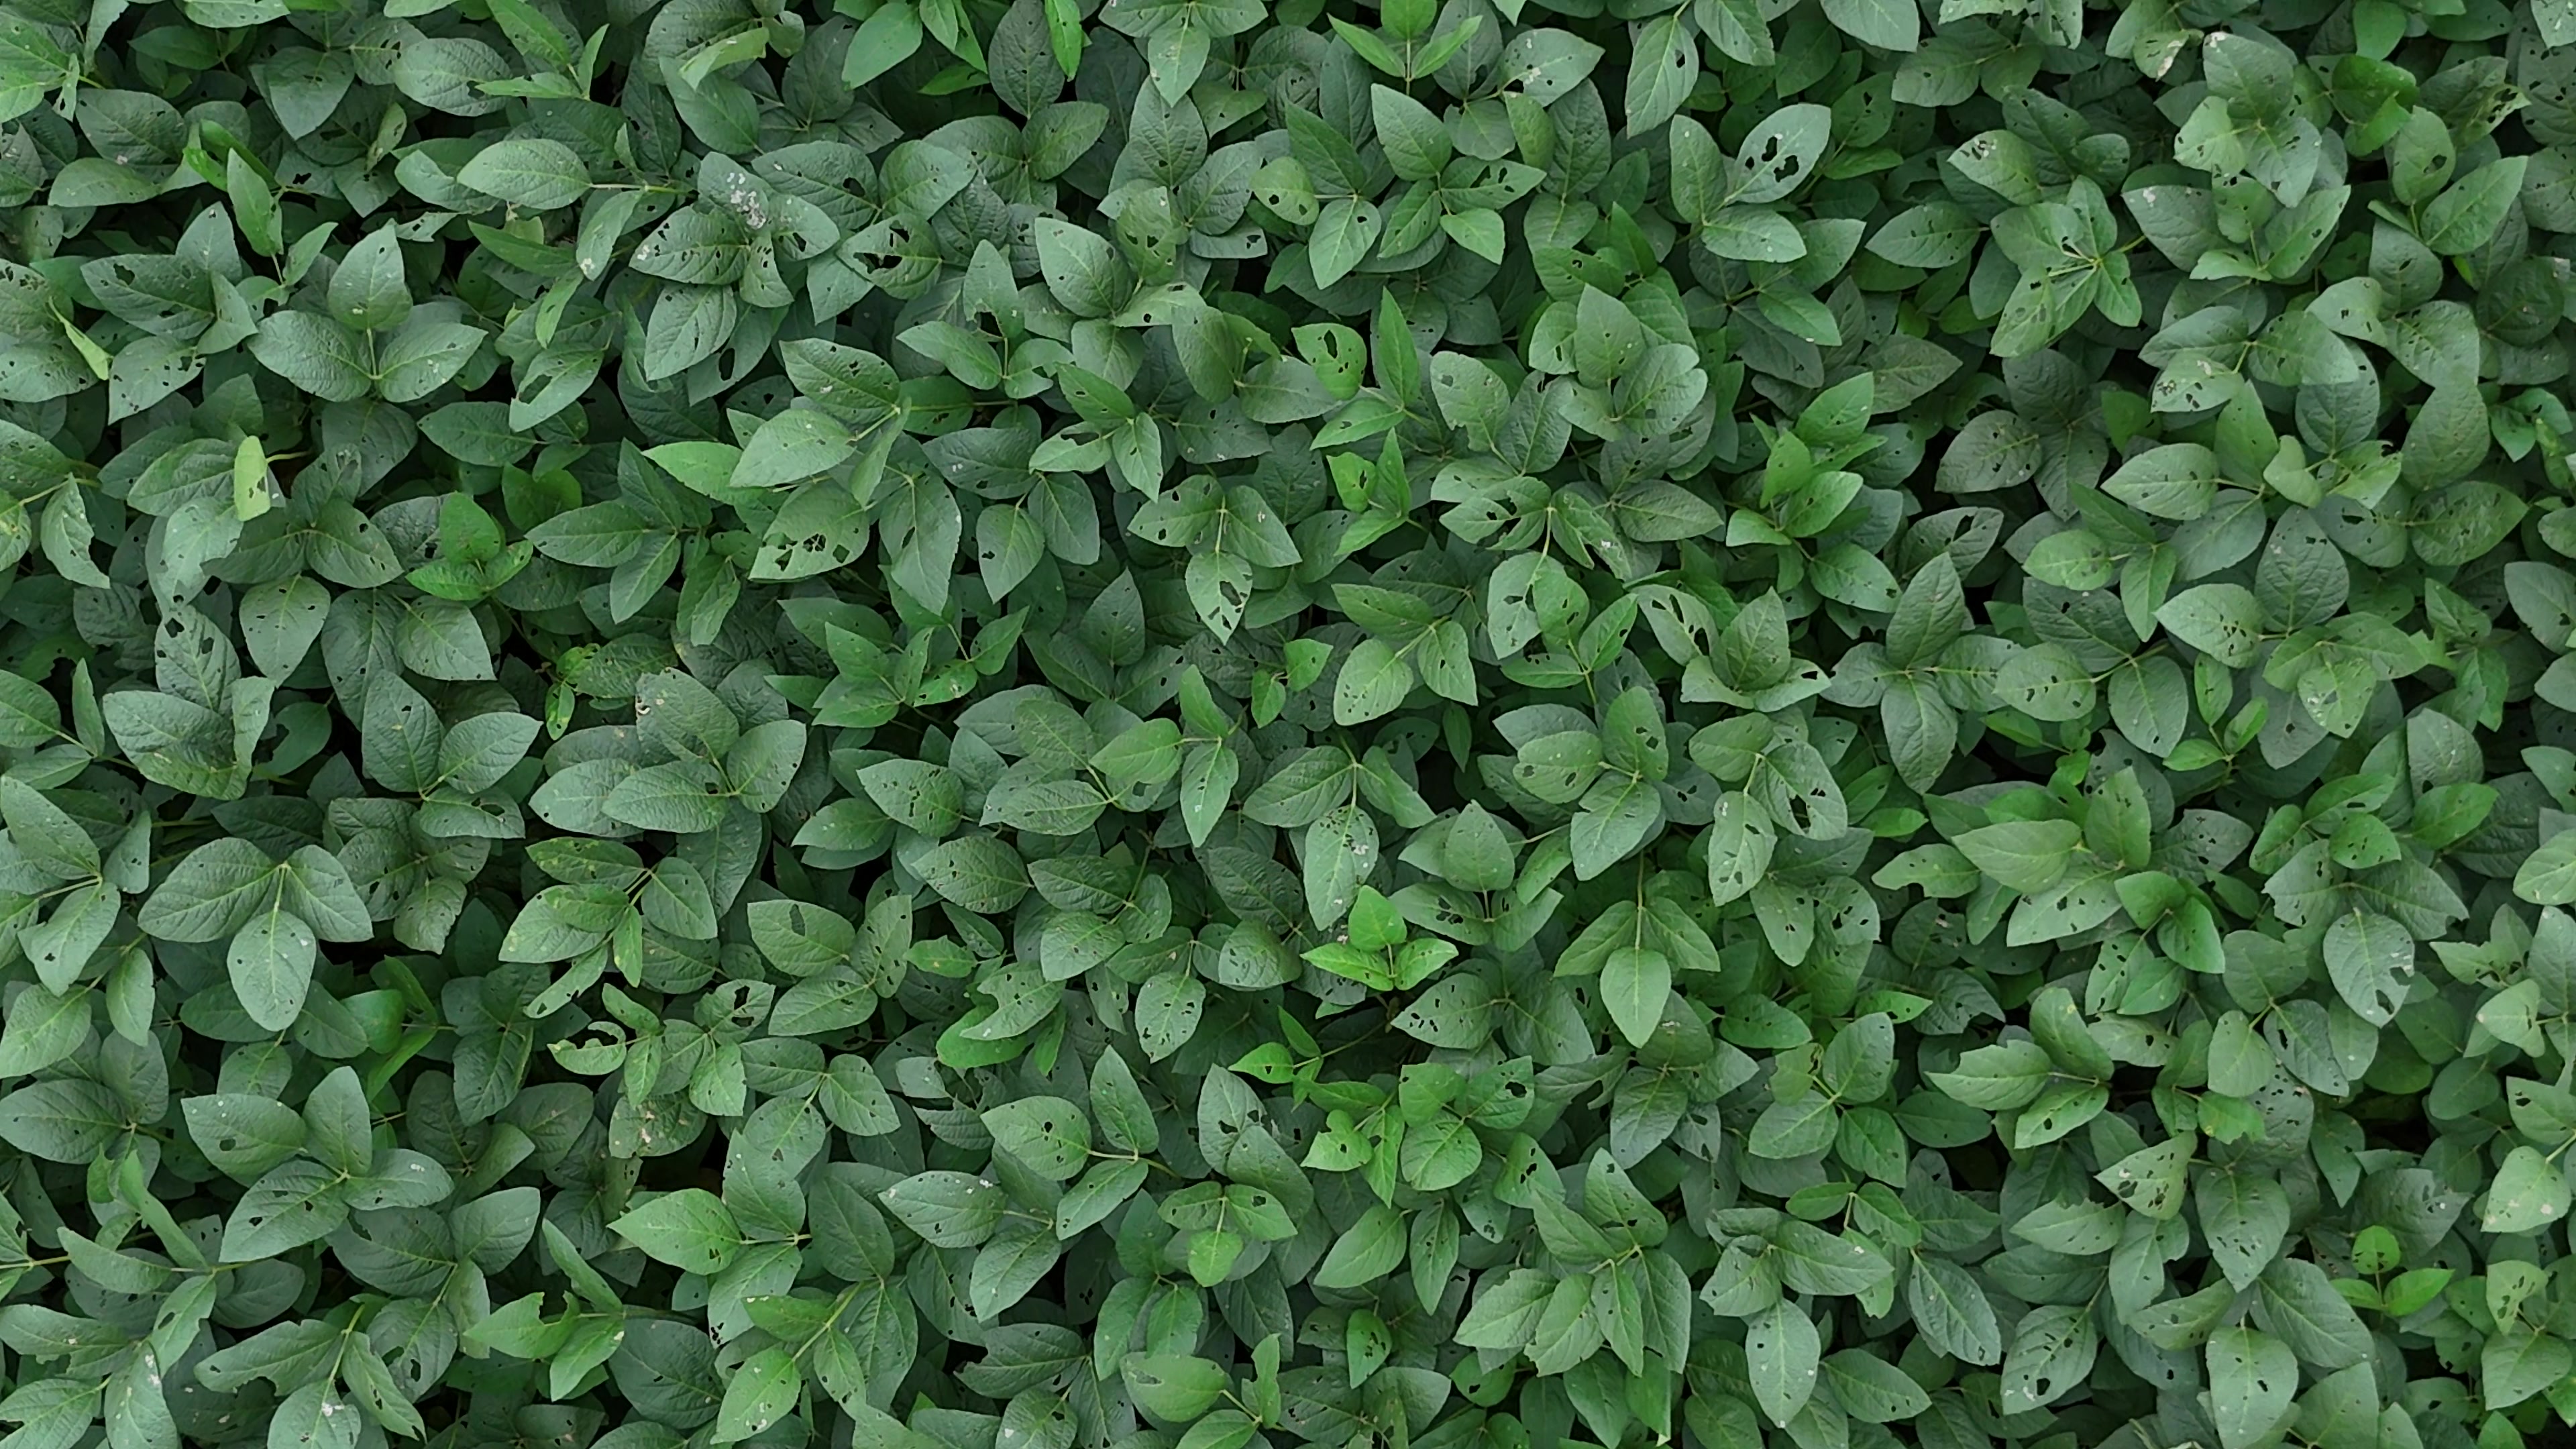
Label: Semilooper_Pest